Def Leppard

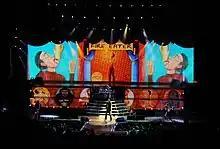
Def Leppard performing in Sacramento in September 2009.

A tour in support of the album began on 27 March 2008 in Greensboro, North Carolina, with Styx and REO Speedwagon. They also played several European rock festivals. An arena tour of the UK took place in June in which the band co-headlined with Whitesnake and were supported by Black Stone Cherry. The band then returned to Europe before coming back for a second leg of the UK tour in June. The first of these dates was at the Glasgow SECC on 17 June. Again they were joined by Whitesnake; however, hard rock band Thunder supported at some of these shows. Black Stone Cherry continued to support most of the dates, including some of the Thunder ones. Six shows which were cancelled during the USA/Canada leg of their world tour due to illnesses affecting Joe Elliott and Phil Collen were rescheduled and played in August of that year. On 11 June, Def Leppard announced further dates for their 2008 World Tour. The extension saw them visit Japan, Australia and New Zealand. Whitesnake continued to support Def Leppard for their Indian and Japanese dates. Def Leppard toured 41 US cities plus Toronto during mid-2009 with Poison and Cheap Trick and also headlined the Download Festival at Donington Park, England to a sell-out crowd of 83,000 with Whitesnake and ZZ Top.